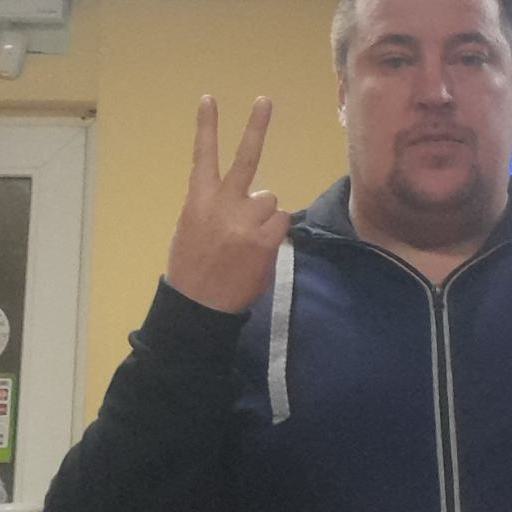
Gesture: peace_inverted